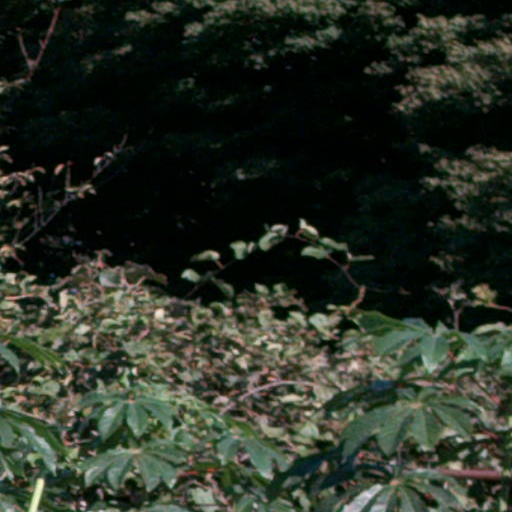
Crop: cassava